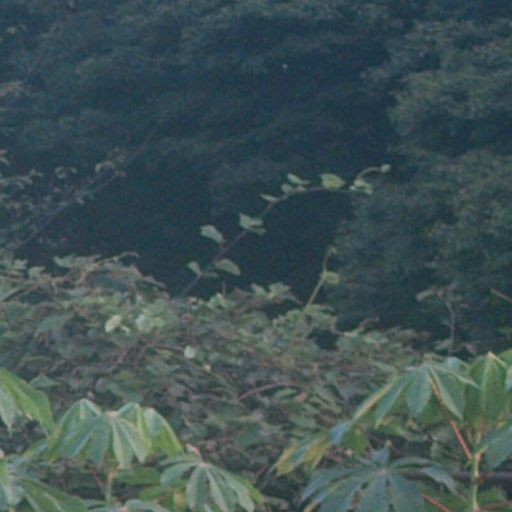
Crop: cassava